Edward Montagu, 8th Earl of Sandwich

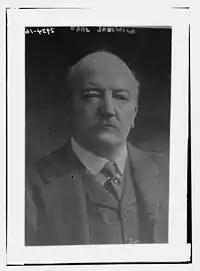
The Earl of Sandwich.

Edward George Henry Montagu, 8th Earl of Sandwich KStJ (13 July 1839 – 26 June 1916), styled Viscount Hinchingbrooke until 1884, was a British peer, Conservative politician and author.